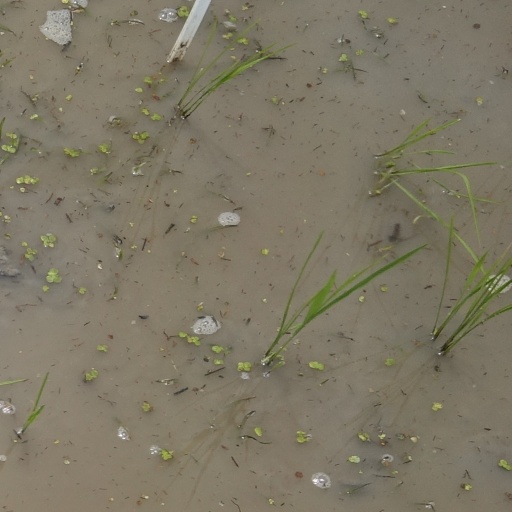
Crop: rice